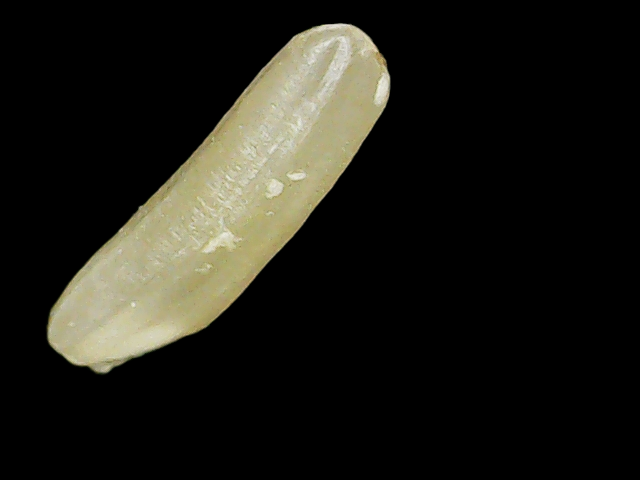
Rice variety: Binadhan16